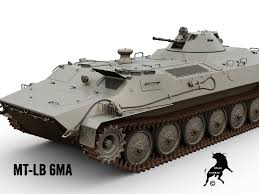
Label: MT_LB